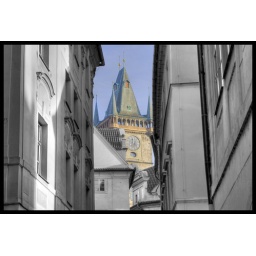
Looking towards the astronomical clock tower in Prague.